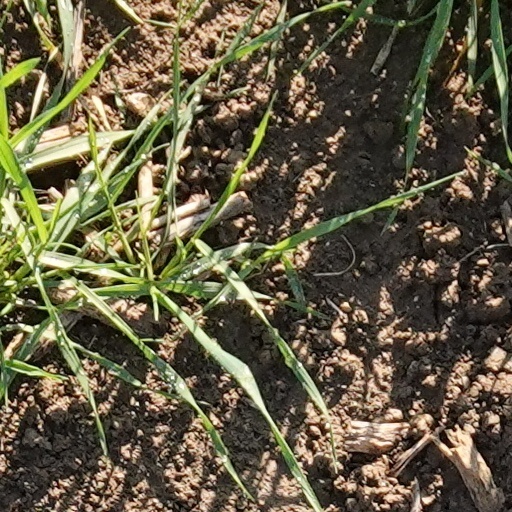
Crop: wheat